Akwayafe River

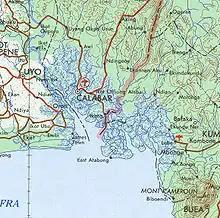

The Akwayafe River (also known as the Akpakorum River) is a river in Africa that empties into the Gulf of Guinea. The river forms a portion of the land boundary between Cameroon and Nigeria.